Dittionario giorgiano e italiano

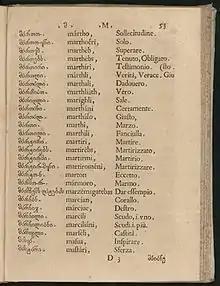
One of the pages of the dictionary

Dittionario giorgiano e italiano is a dictionary in the Georgian language and Italian language. It was printed in Rome, Italy in 1629 by Stefano Paolini along with the then Georgian ambassador Niceforo Irbachi Giorgiano. It was the first book printed in Georgian using movable type. It was primarily meant to help missionaries learn the Georgian language and promote Catholicism in Georgia.